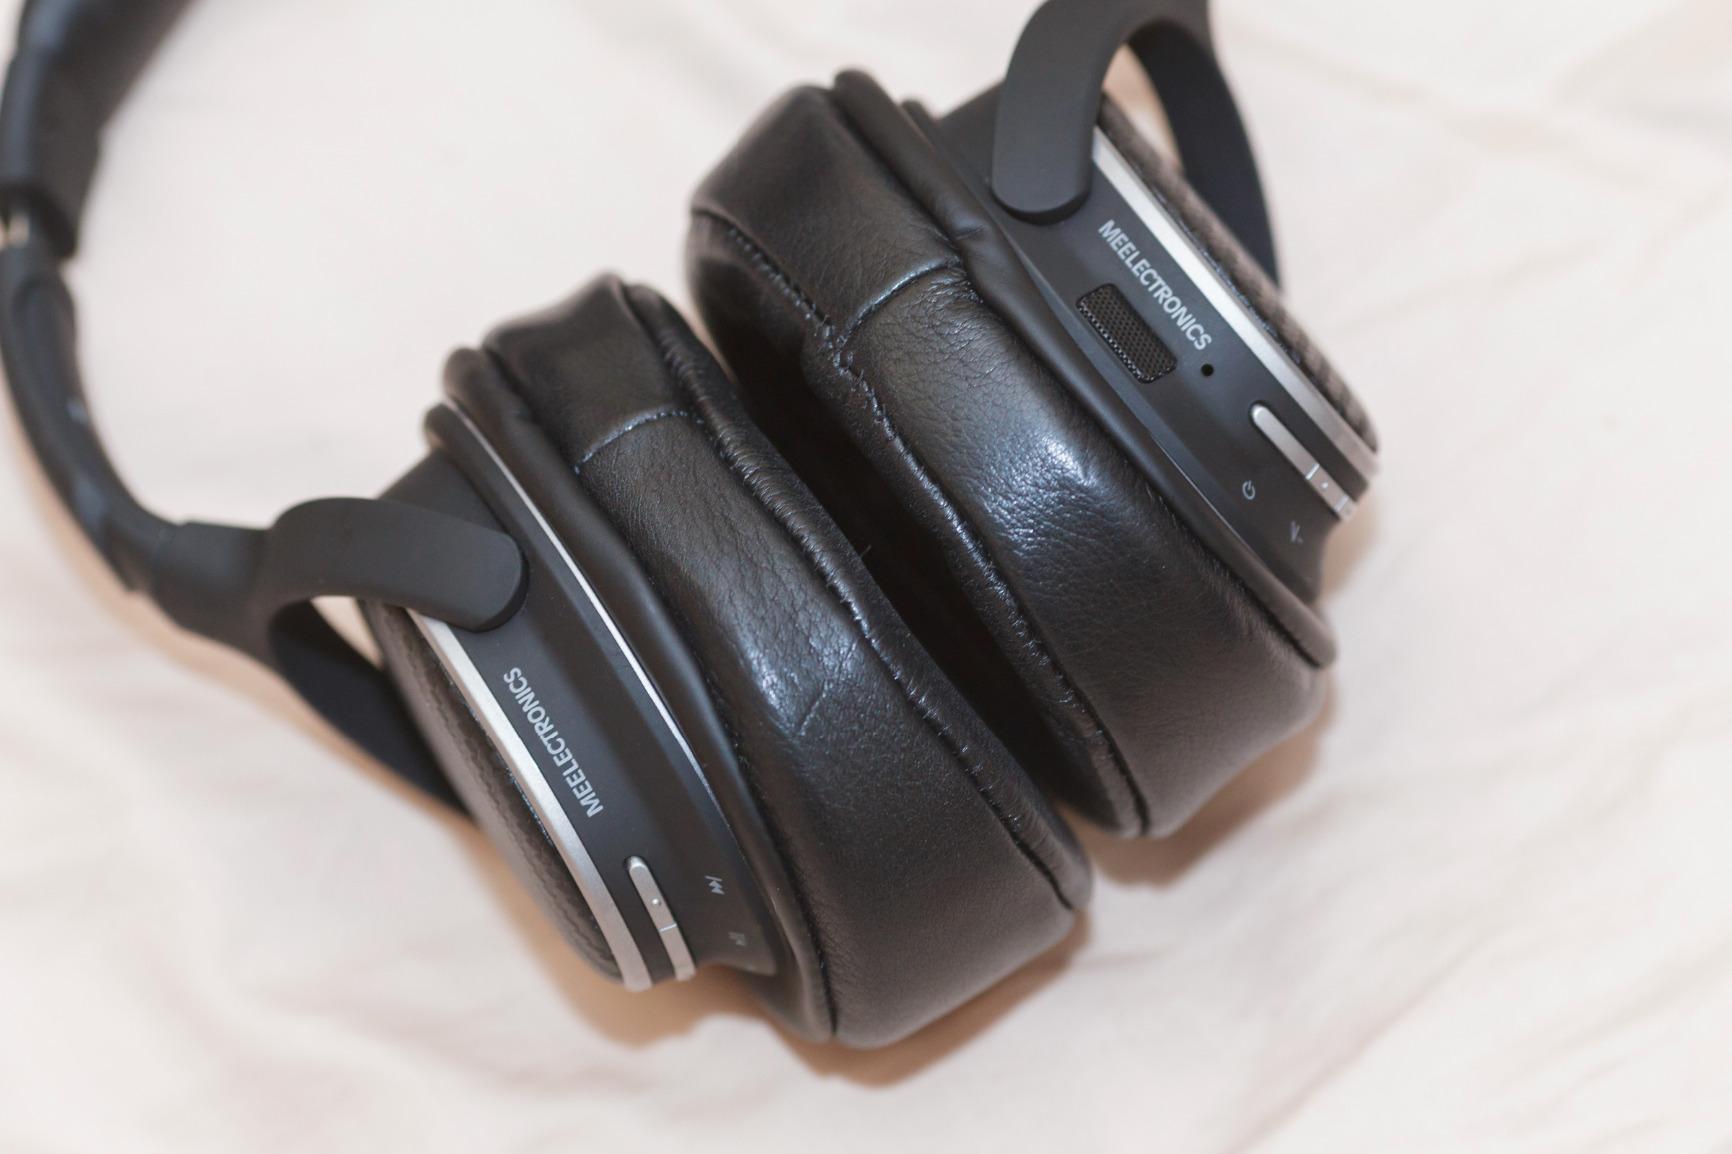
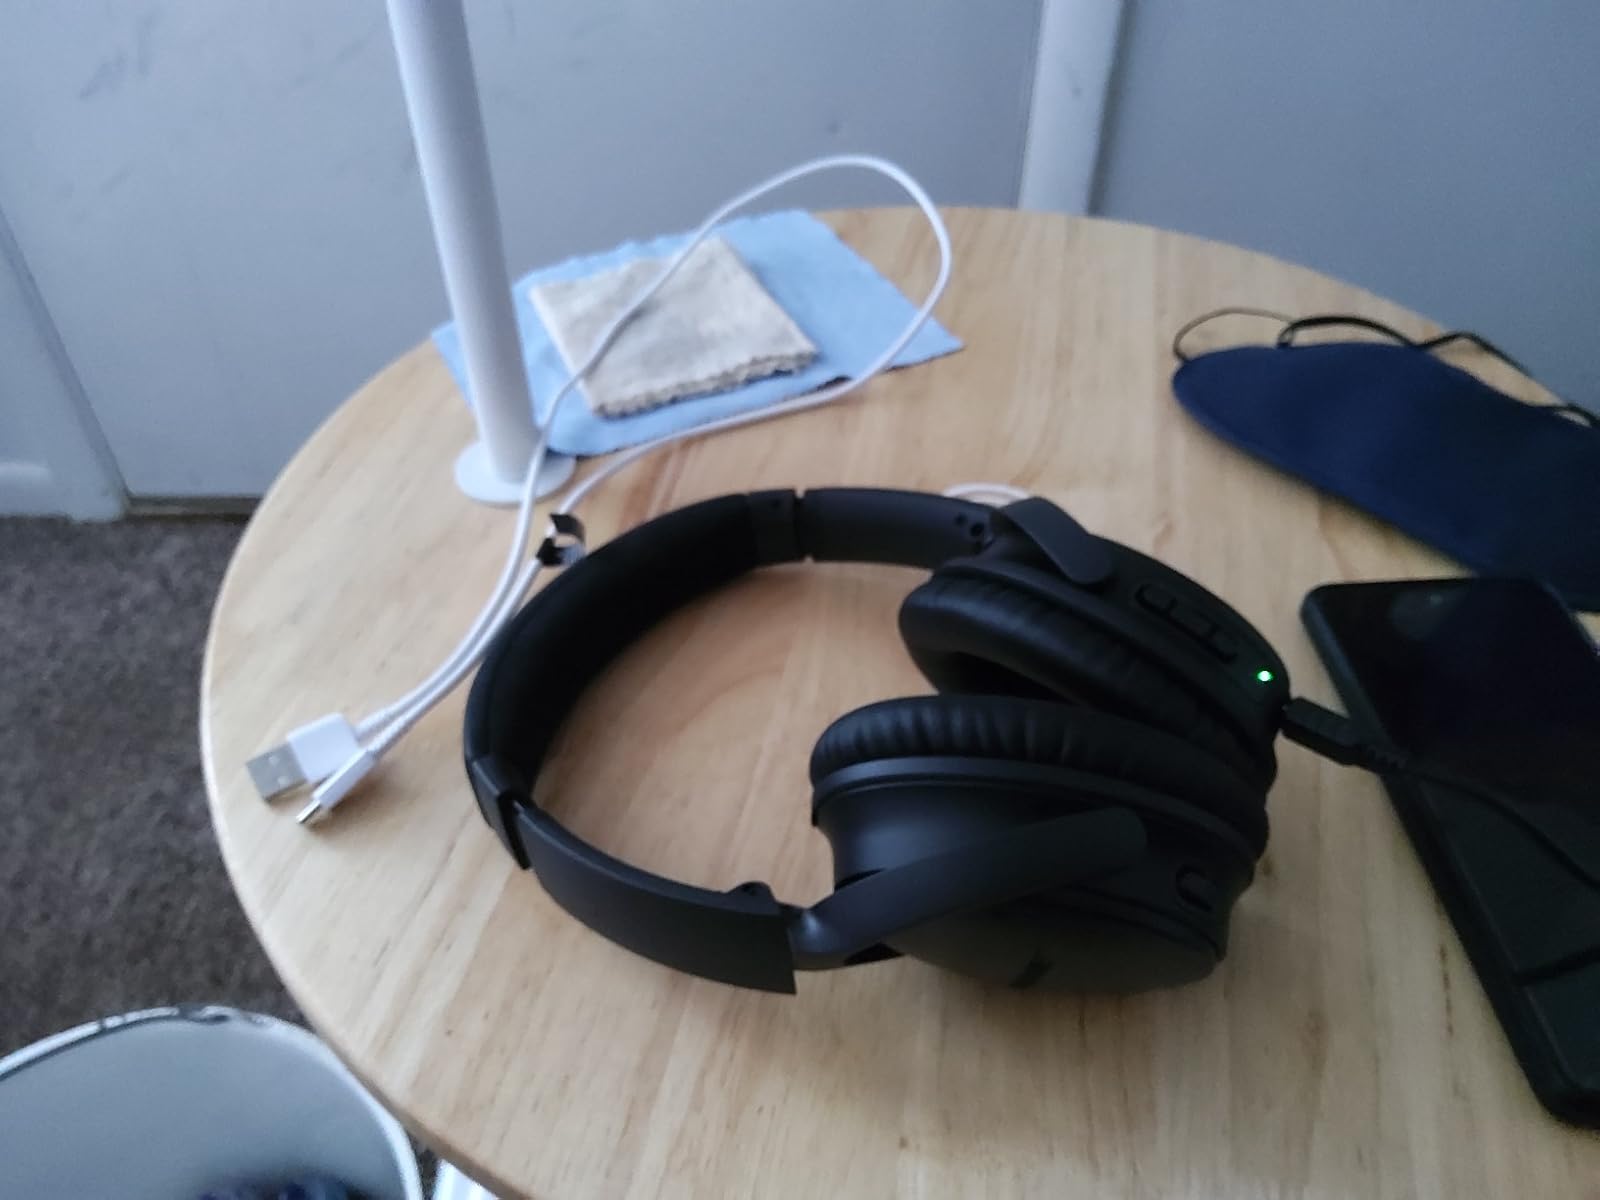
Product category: headphones
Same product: no